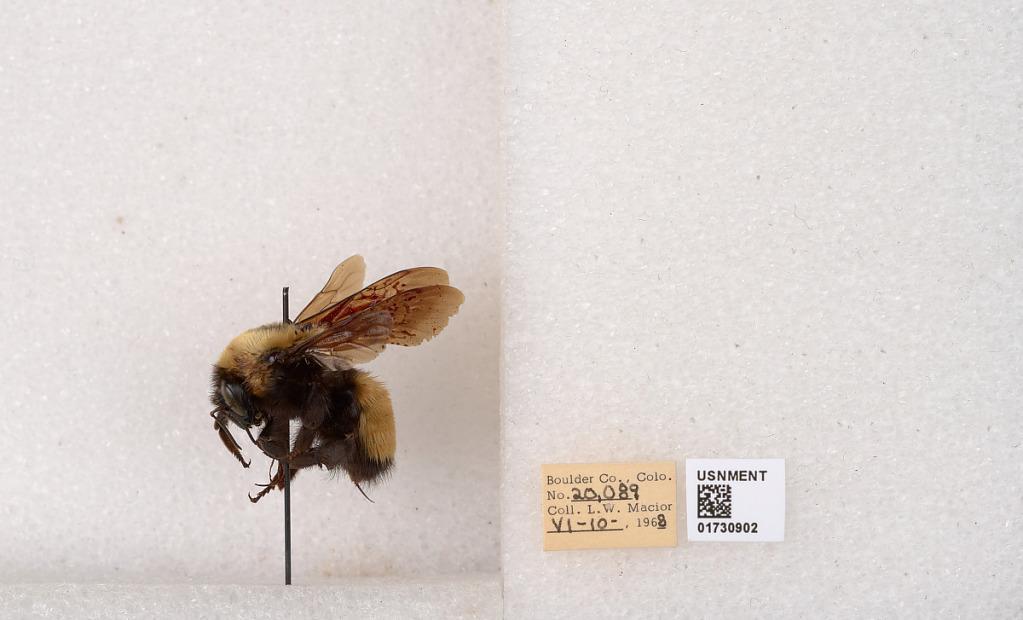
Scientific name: Bombus (Bombus) nevadensis Cresson
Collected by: L. Macior
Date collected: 1968-6-10
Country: United States
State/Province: Colorado
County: Boulder
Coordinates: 40.0925, -105.358